A Fazenda 2

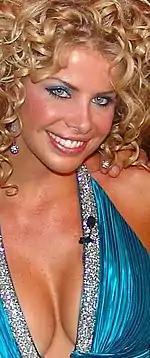
Karina Bacchi, winner of the second season.

In 2011, Ana Paula Oliveira was contender to be a competitor on "A Fazenda 4", but ultimately did not return.